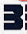
Number: 3